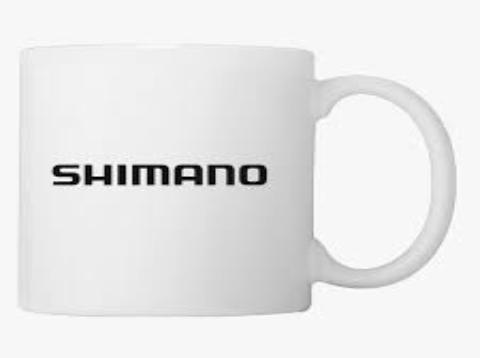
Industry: Others